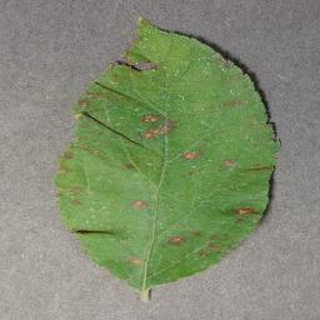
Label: apple_cedar_apple_rust